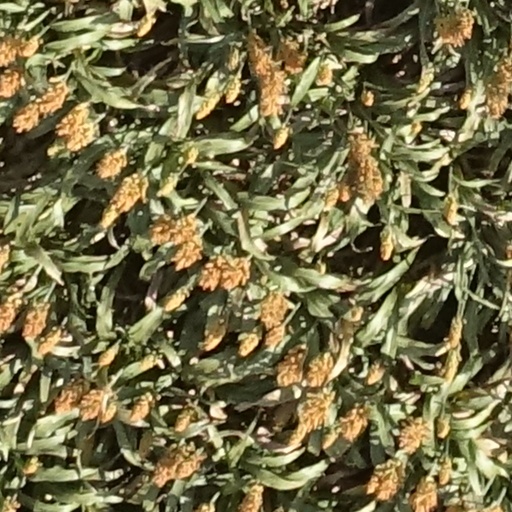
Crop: sorghum